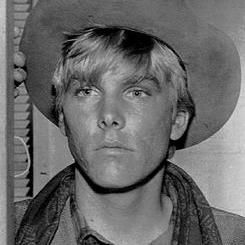
Age: 19